Great Neck, New York

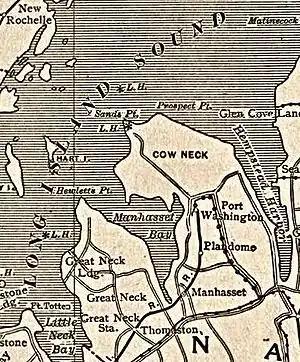
The Great Neck peninsula, bordering Manhasset Bay and the Long Island Sound, as seen on a map from 1917

Great Neck is a region contained within Nassau County, New York, on Long Island, which covers a peninsula on the North Shore and includes nine incorporated villages, among them Great Neck, Great Neck Estates, Great Neck Plaza, Kings Point, and Russell Gardens, and a number of unincorporated areas, as well as an area south of the peninsula near Lake Success, North New Hyde Park, and the border territory of Queens. The incorporated village of Great Neck had a population of 9,989 at the 2010 census, while the larger Great Neck area comprises a residential community of some 40,000 people in nine villages and hamlets in the town of North Hempstead, of which Great Neck is the northwestern quadrant. Great Neck has five ZIP Codes (11020–11024), which are united by a park district, a library district, and a school district.